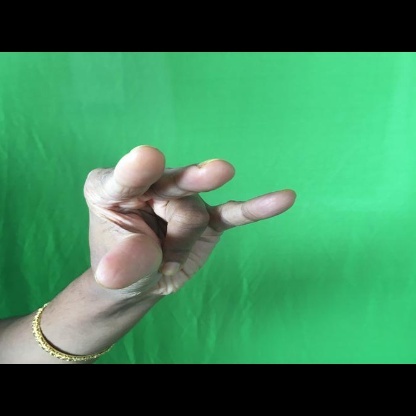
Mudra: Kangulam